Expo 58

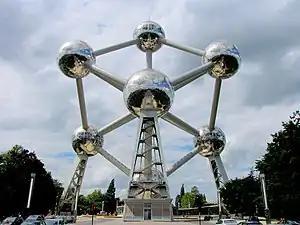
The Atomium, a landmark of Brussels, was built for Expo 58.

More than forty nations took part in Expo 58, with more than forty-five national pavilions, not including those of the Belgian Congo and Belgium itself.